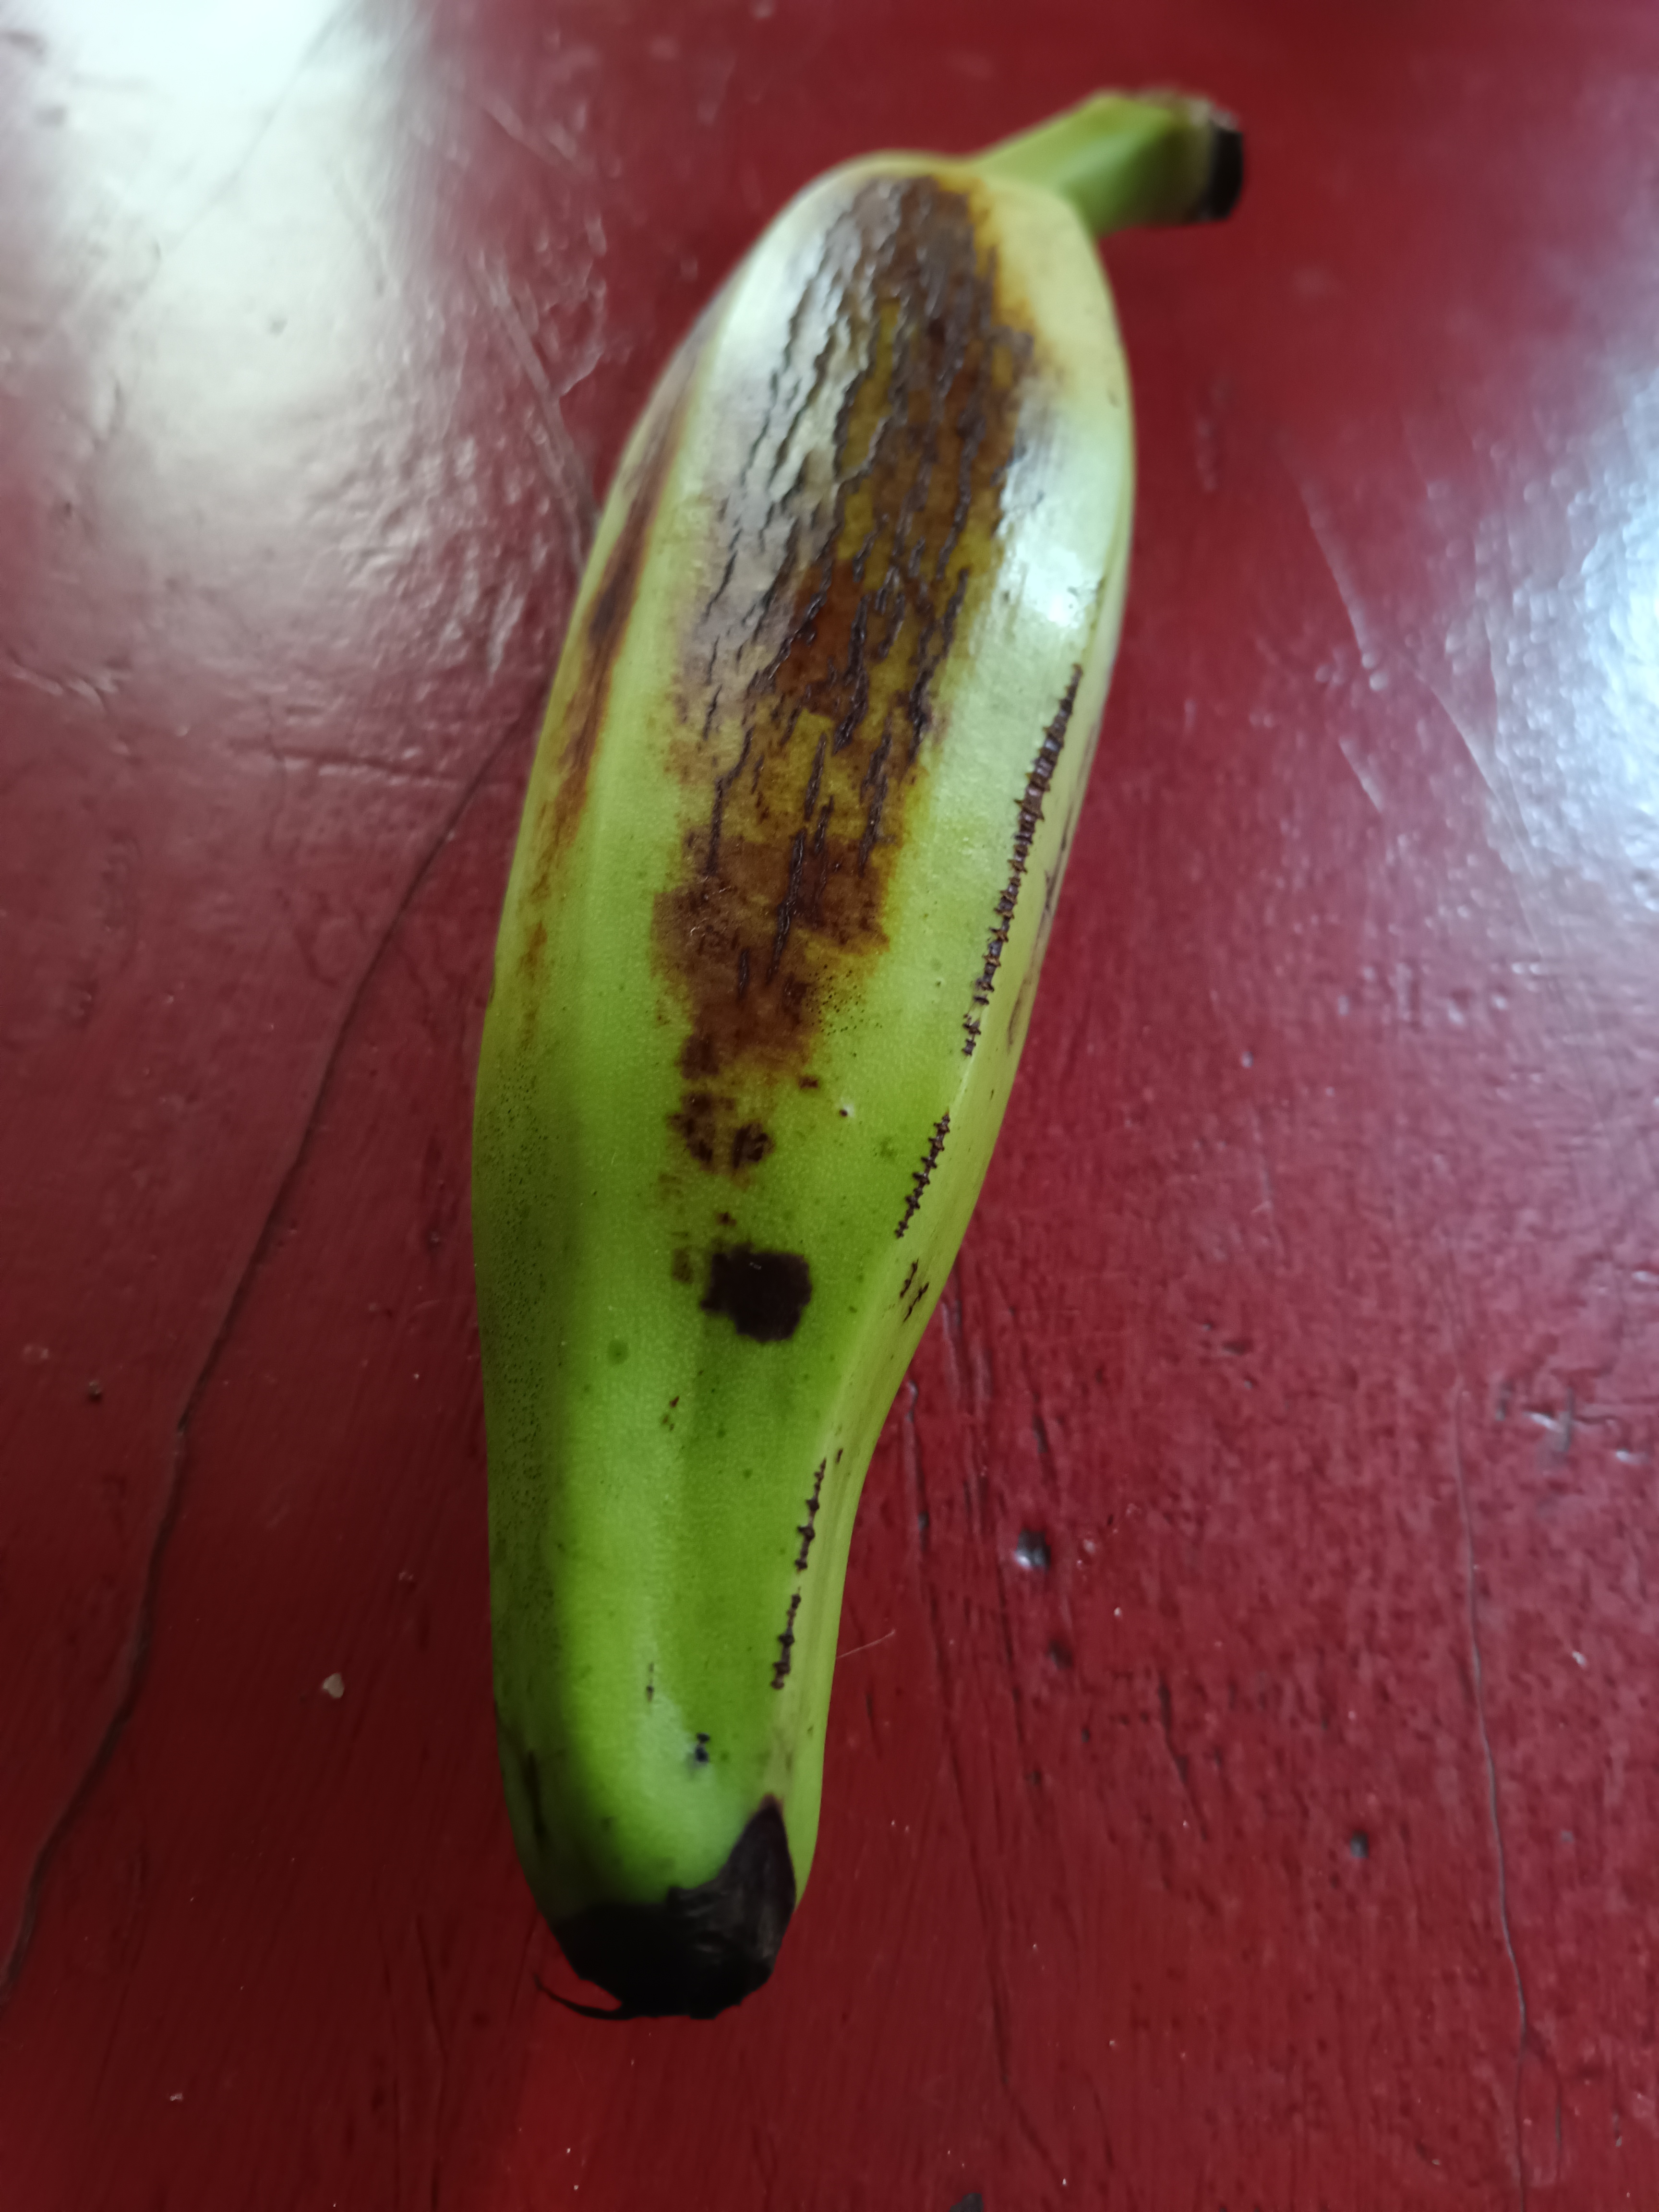
Banana variety: Anaji